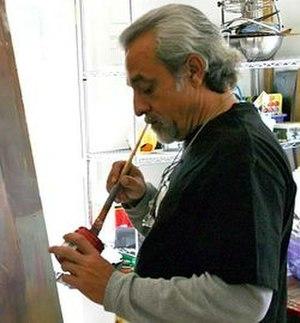
Vartan Malakian, né le 14 février 1947 en Irak, de parents arméniens, est un artiste américain.